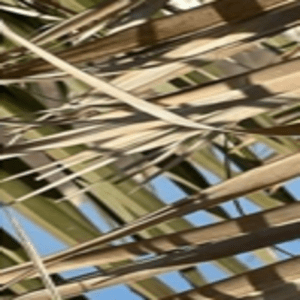
Label: Manganese Deficiency